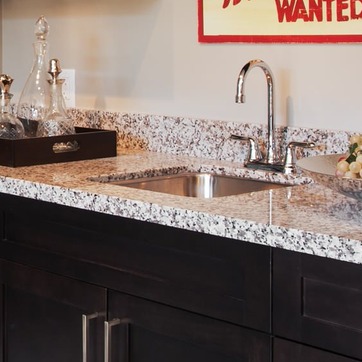
Material: metal